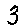
Label: 3